Montague Muir Mackenzie

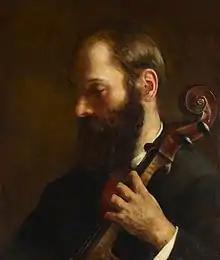
Painting by Susan Annie Eliza Muir Mackenzie, 1893-1903

Montague Johnstone Muir Mackenzie (29 September 1847 – 18 April 1919) was a Scottish barrister, legal writer, and Official Referee of the High Court. A bankruptcy specialist, he had a reputation as being "the bankruptcy attorney-general". In his youth, he was a keen sportsman and played football for Scotland in the last of the representative matches played in 1872.